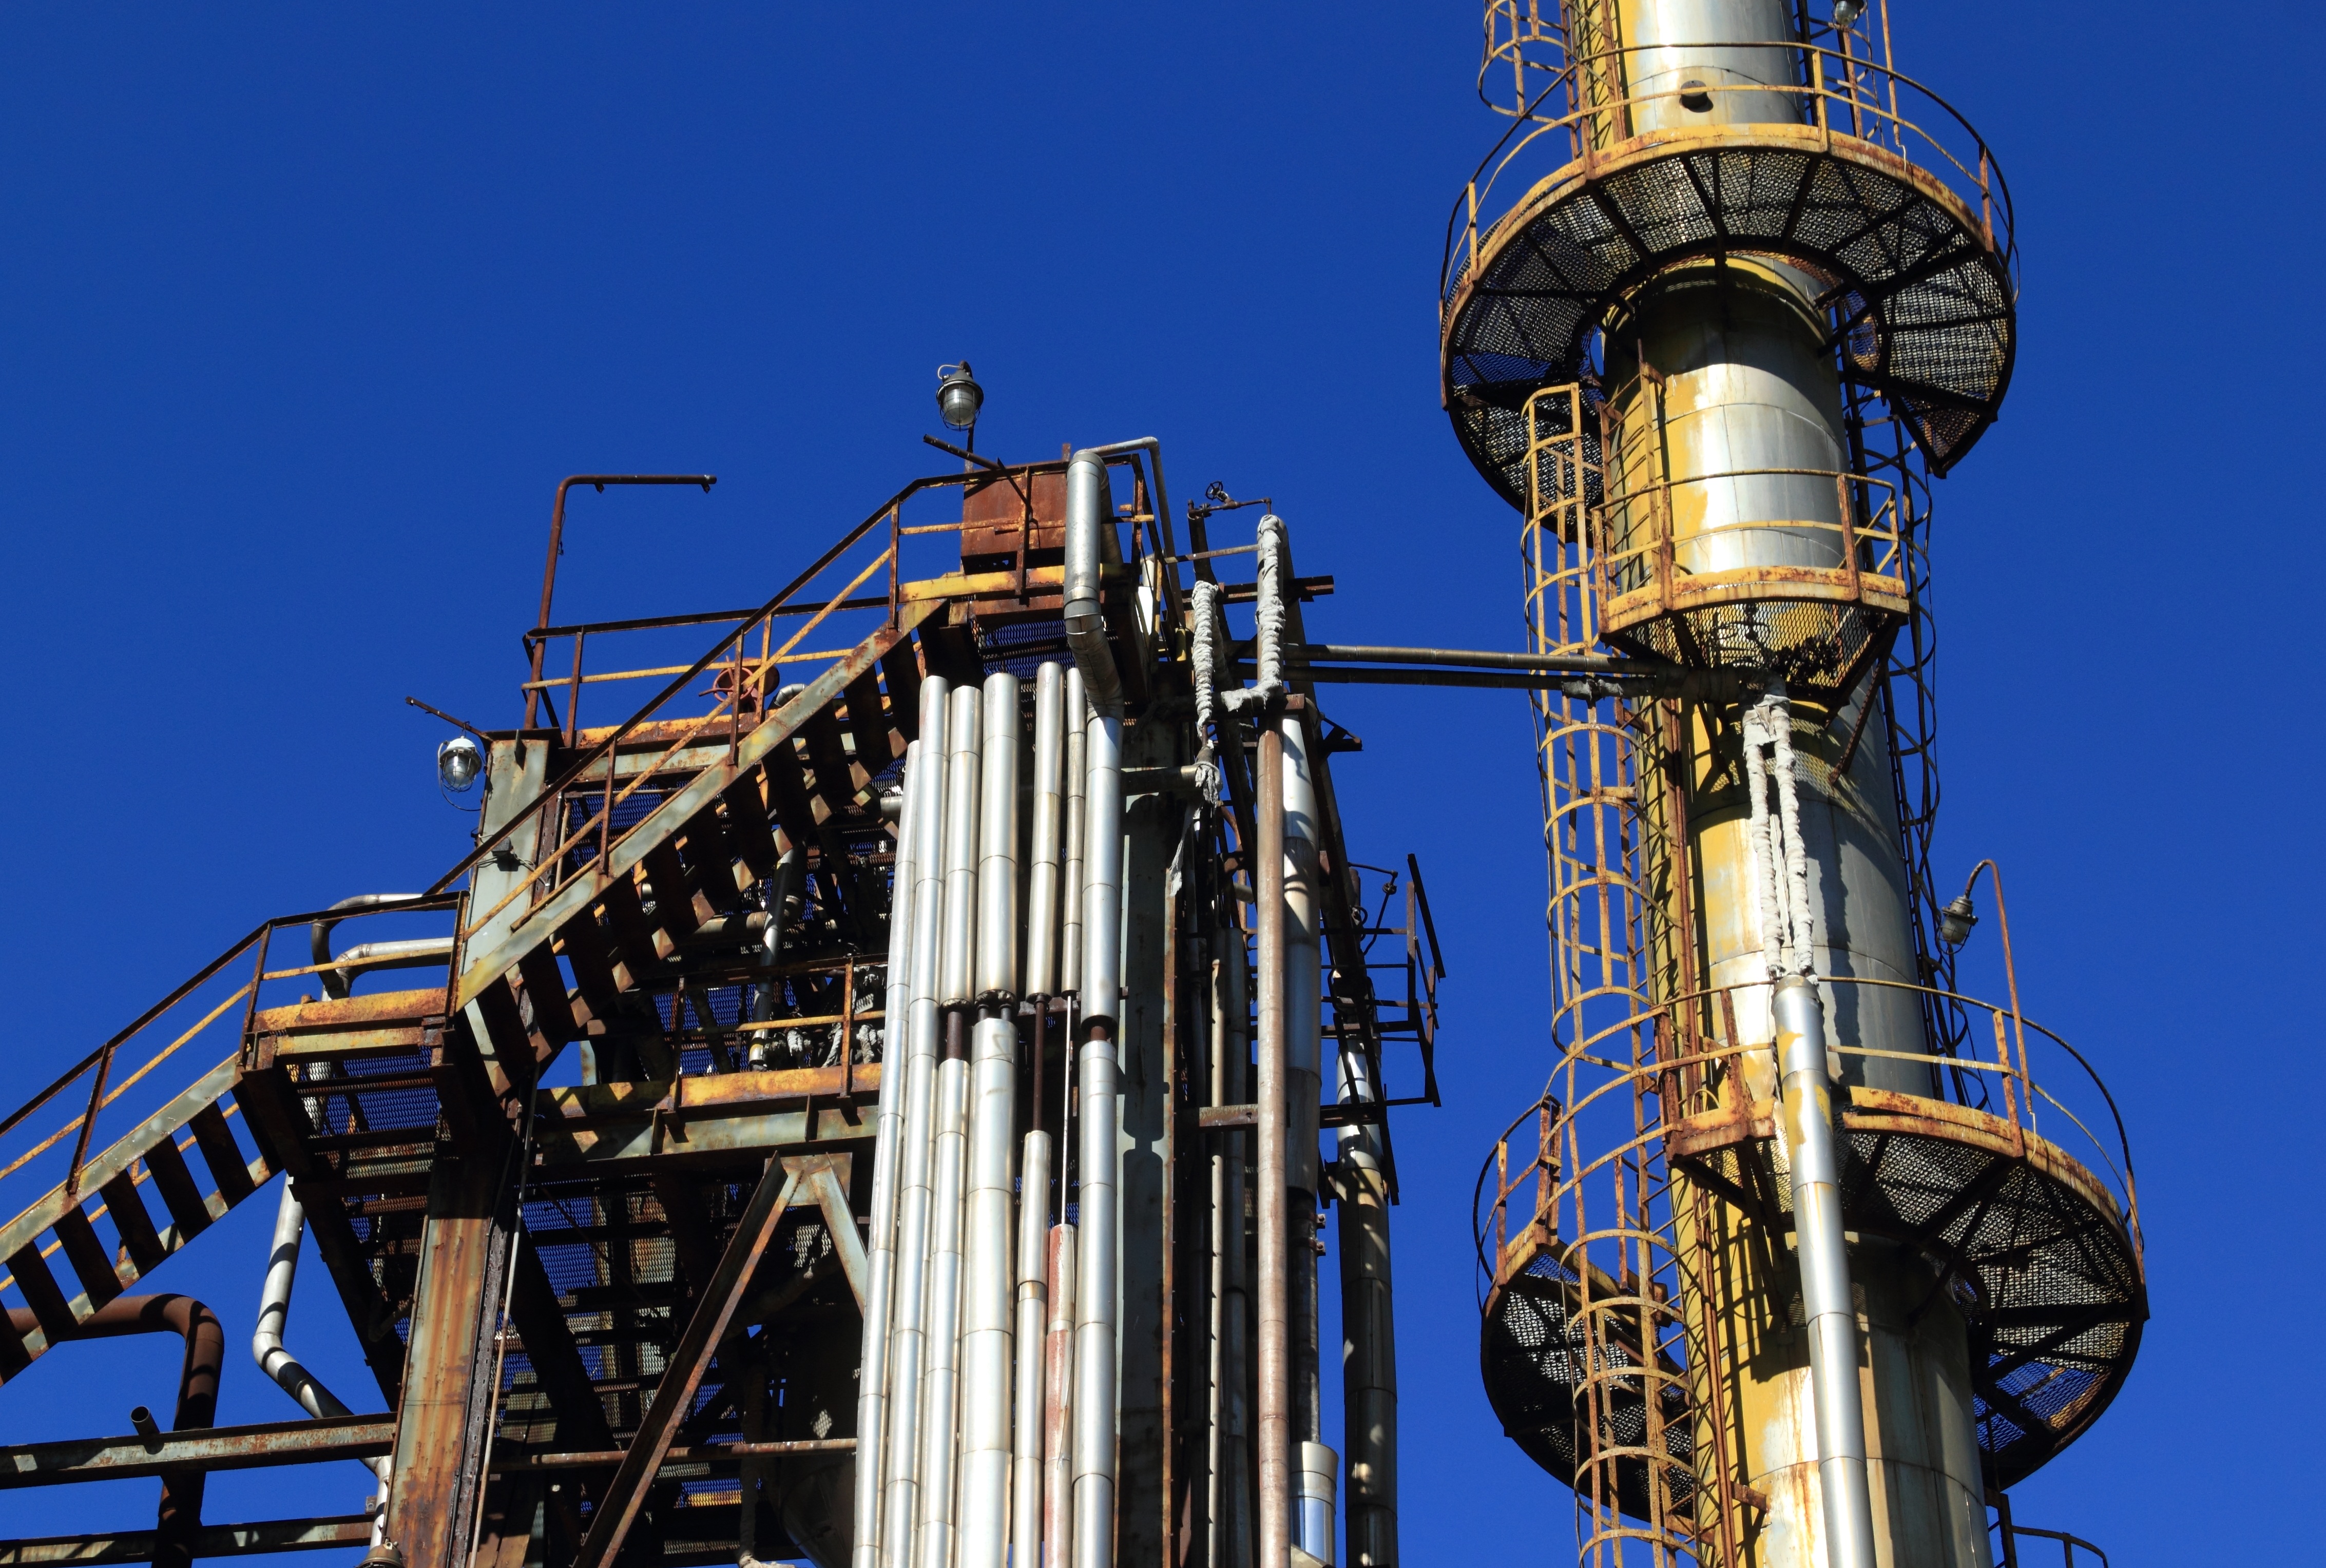
plant, vehicle, mast, abandoned, industry, petroleum, chemical, bulgaria, construction equipment, vratsa